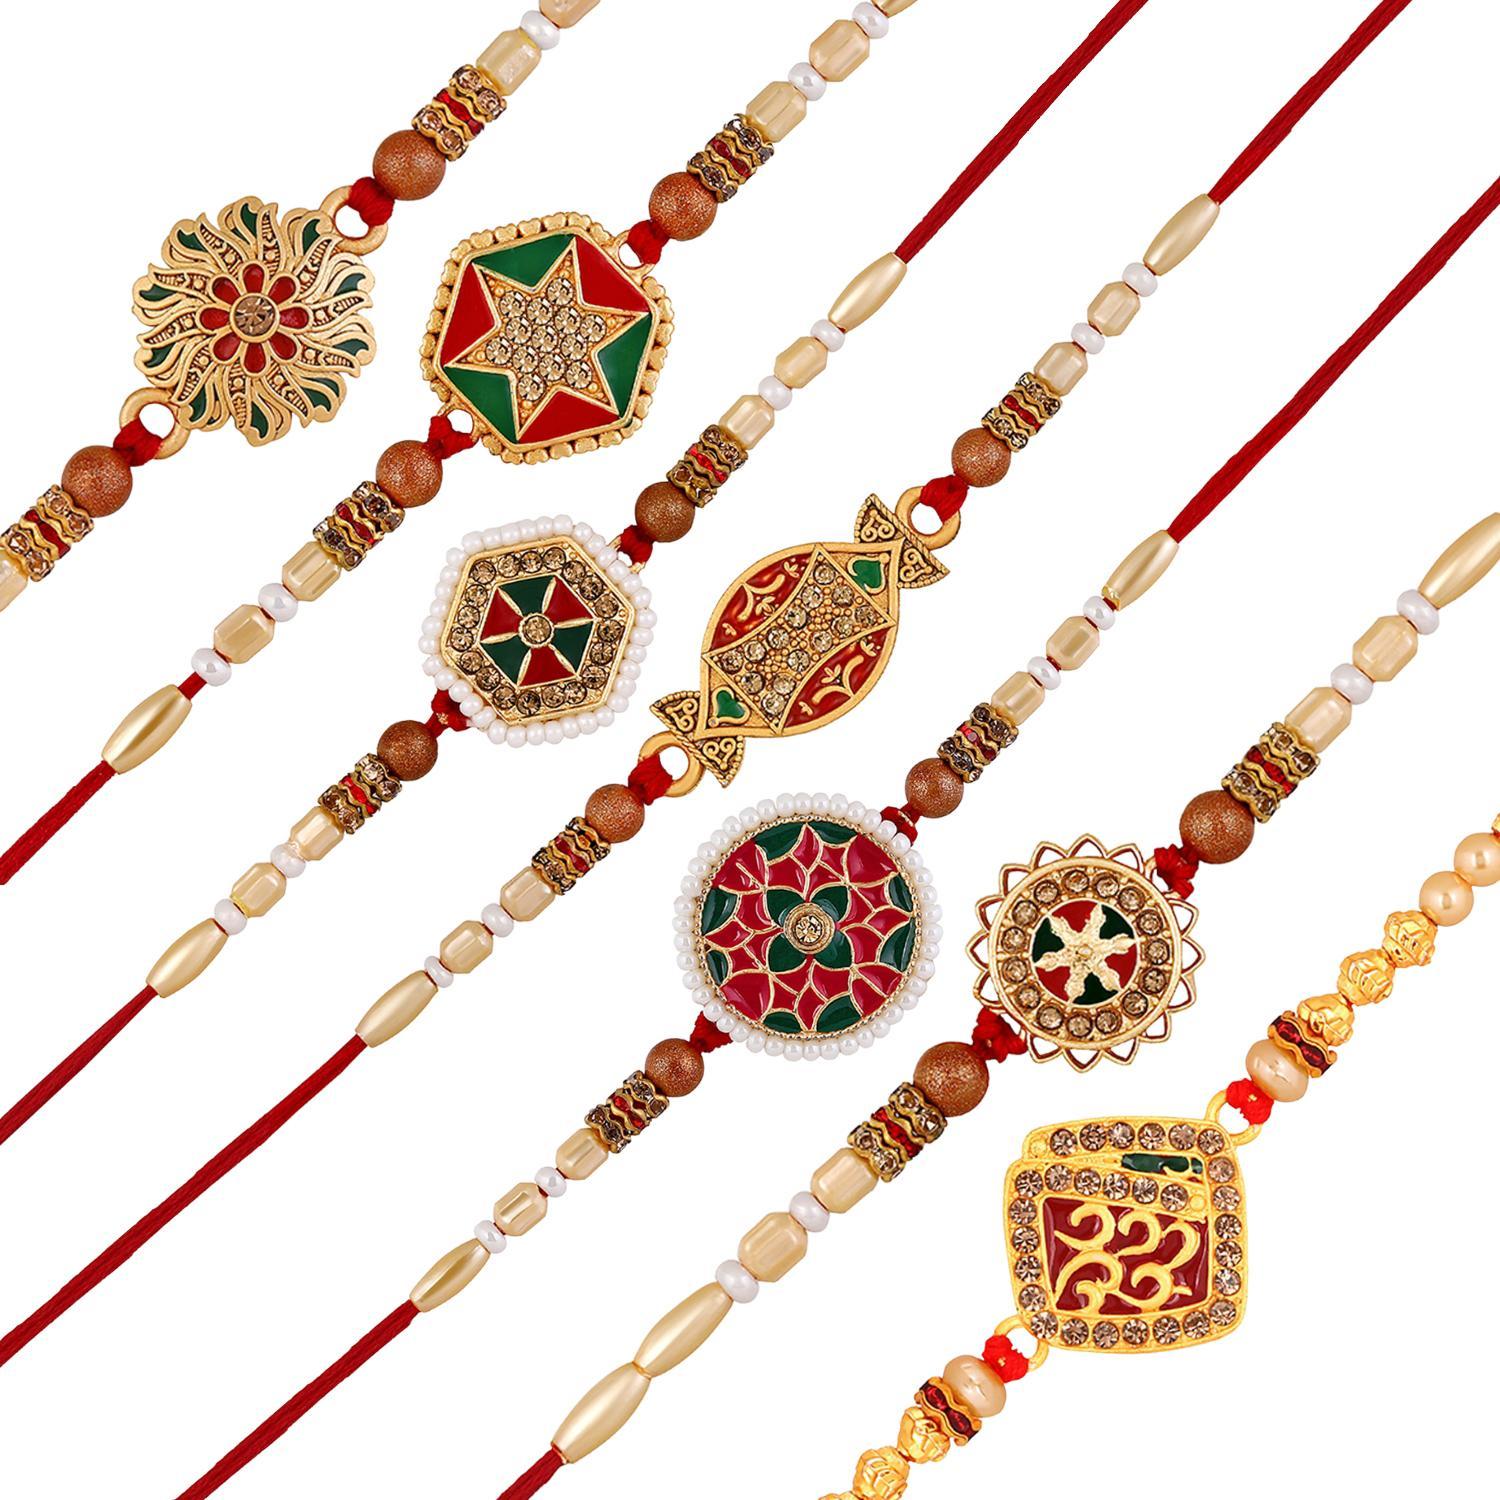
Stefan Combo of 7 Beautiful Traditional Colorful Rakhis for Brother.(RACO001045)
Type: Rakhis
Brand: Stefan
Price: Rs. 529
 Send love to your brother in the form of this lovely Rakhi from the house of Stefan.Rakshabandhan or Rakhi is a festival celebrating and honoring sibling love. A sister has a heart filled with love and she prays strongly for her brother’s welfare and prosperity. In our range of designer Rakhis, there is a vast choice for selecting the best one for your brother.
Features: Rakhi is the festival of expressing the feelings of love for your brother. Celebrate this Rakhi with exclusive Rakhis from the house of Stefan.,Rakshabandhan is a special occasion to celebrate the undying bond of love between a brother and a sister. The rakhi thread is introduced for the celebration of the festival of rakhi, also known as \Raksha Bandhan\. So we have created an excellent selectio,Content in Box : 7 Rakhi,Alloy Metal Rakhi having Gold Plating with Meenakari Work & Artificial Pearl, Crystal,Acknowledge Your Love For Your Brother By Sending This Beautiful \RAKHI\ With A Promise That Your Bond With Him Will Grow Stronger With Each Passing Moment.
Included: 7-Rakhis